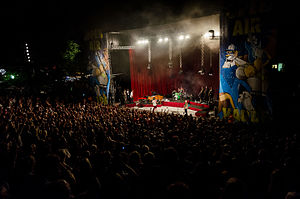
Varde / Festivaler og årlige arrangementer i Varde
Varde Open Air
Varde er en by i Sydvestjylland med 14.022 indbyggere. Varde er hovedby for Varde Kommune og hører som den øvrige del af det sydlige Jylland til Region Syddanmark. Man har i Varde valgt at have et større fokus på, at man befinder sig i en kommune, hvor naturen meget alsidig og giver mange muligheder. Bl.a. derfor har man nu udfordret byens motto ”Handelsbyen Varde” og arbejder nu under det fælles motto ”Vi i naturen”.